Yokoi Kinkoku

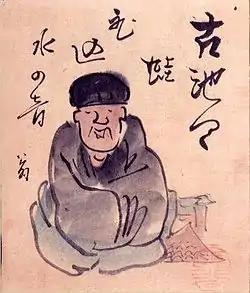
Basho by Kinkoku (1820), a form of haiga, Poem by Basho 古池や,蛙飛び込む,水の音. In Japanese the poem is a haiku meaning "The old pond, a frog leaps in, the sound of water".

Kinkoku was born in Ōmi Province, Kurita-gun, Shimogasa-mura (modern day Kusatsu-shi in Shiga Prefecture) to father Yokoi Kohei and mother known only by the clan name Yamada. His childhood name was Hayamatsu. In Meiwa 6 (1769), he began training under his mother's younger brother, Head Priest Enō, of Sōkin Temple in Ōsaka, Tenma, Kitano-mura (in the region of modern-day Ōsaka-shi, Kita-ku and Chūbu). He was given the Buddhist name Sōyo Myōdō"."